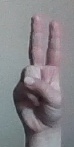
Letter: taa